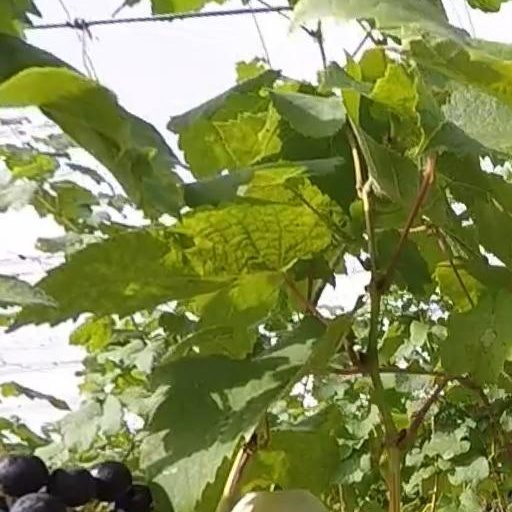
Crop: grape